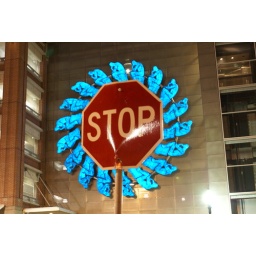
need to retake this with sign in focus and blue men out of focus live and learn!